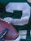
Number: 2